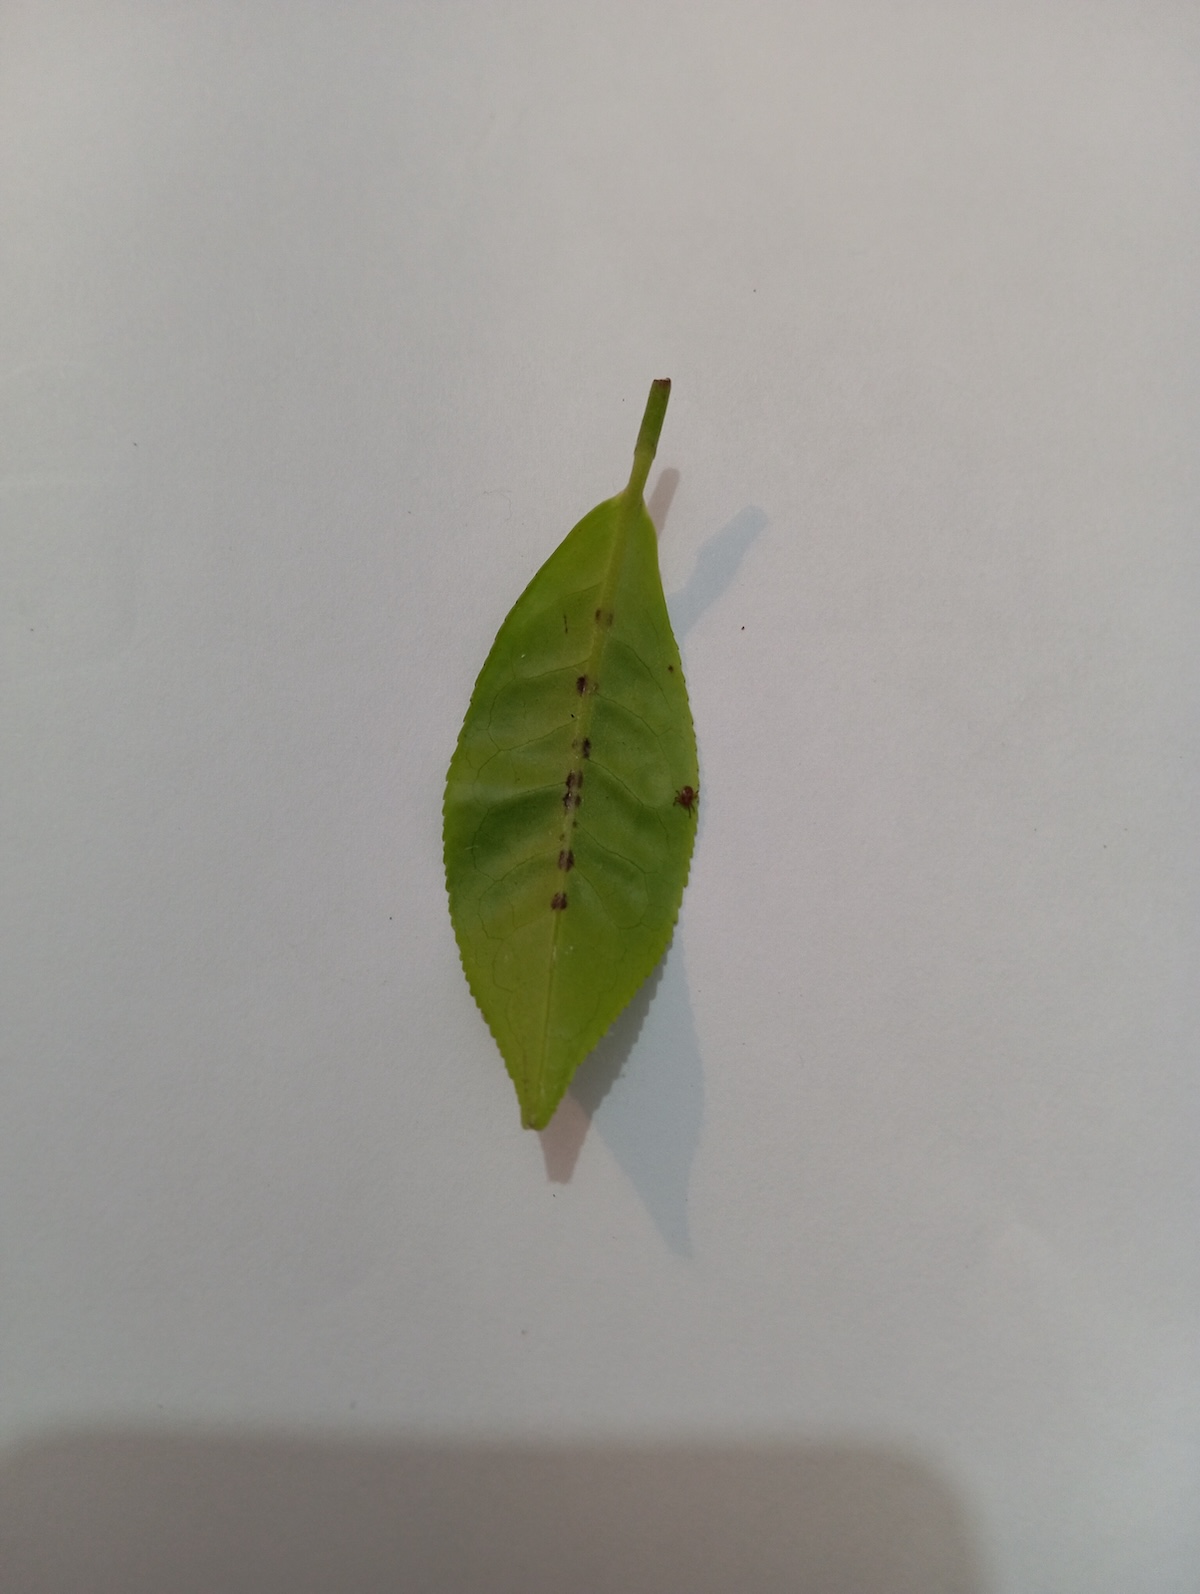
Label: Helopeltis